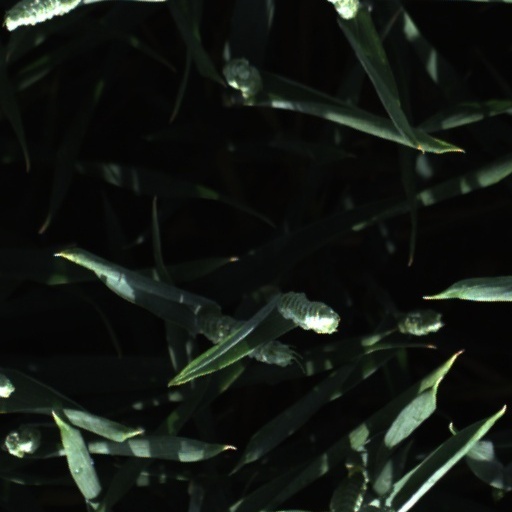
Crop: wheat